Larry Brown (running back)

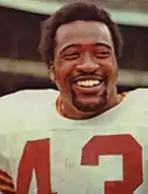
Brown in 1973

Lawrence Brown Jr. (born September 19, 1947) is an American former professional football player in the National Football League (NFL) who played running back for the Washington Redskins from 1969 to 1976.